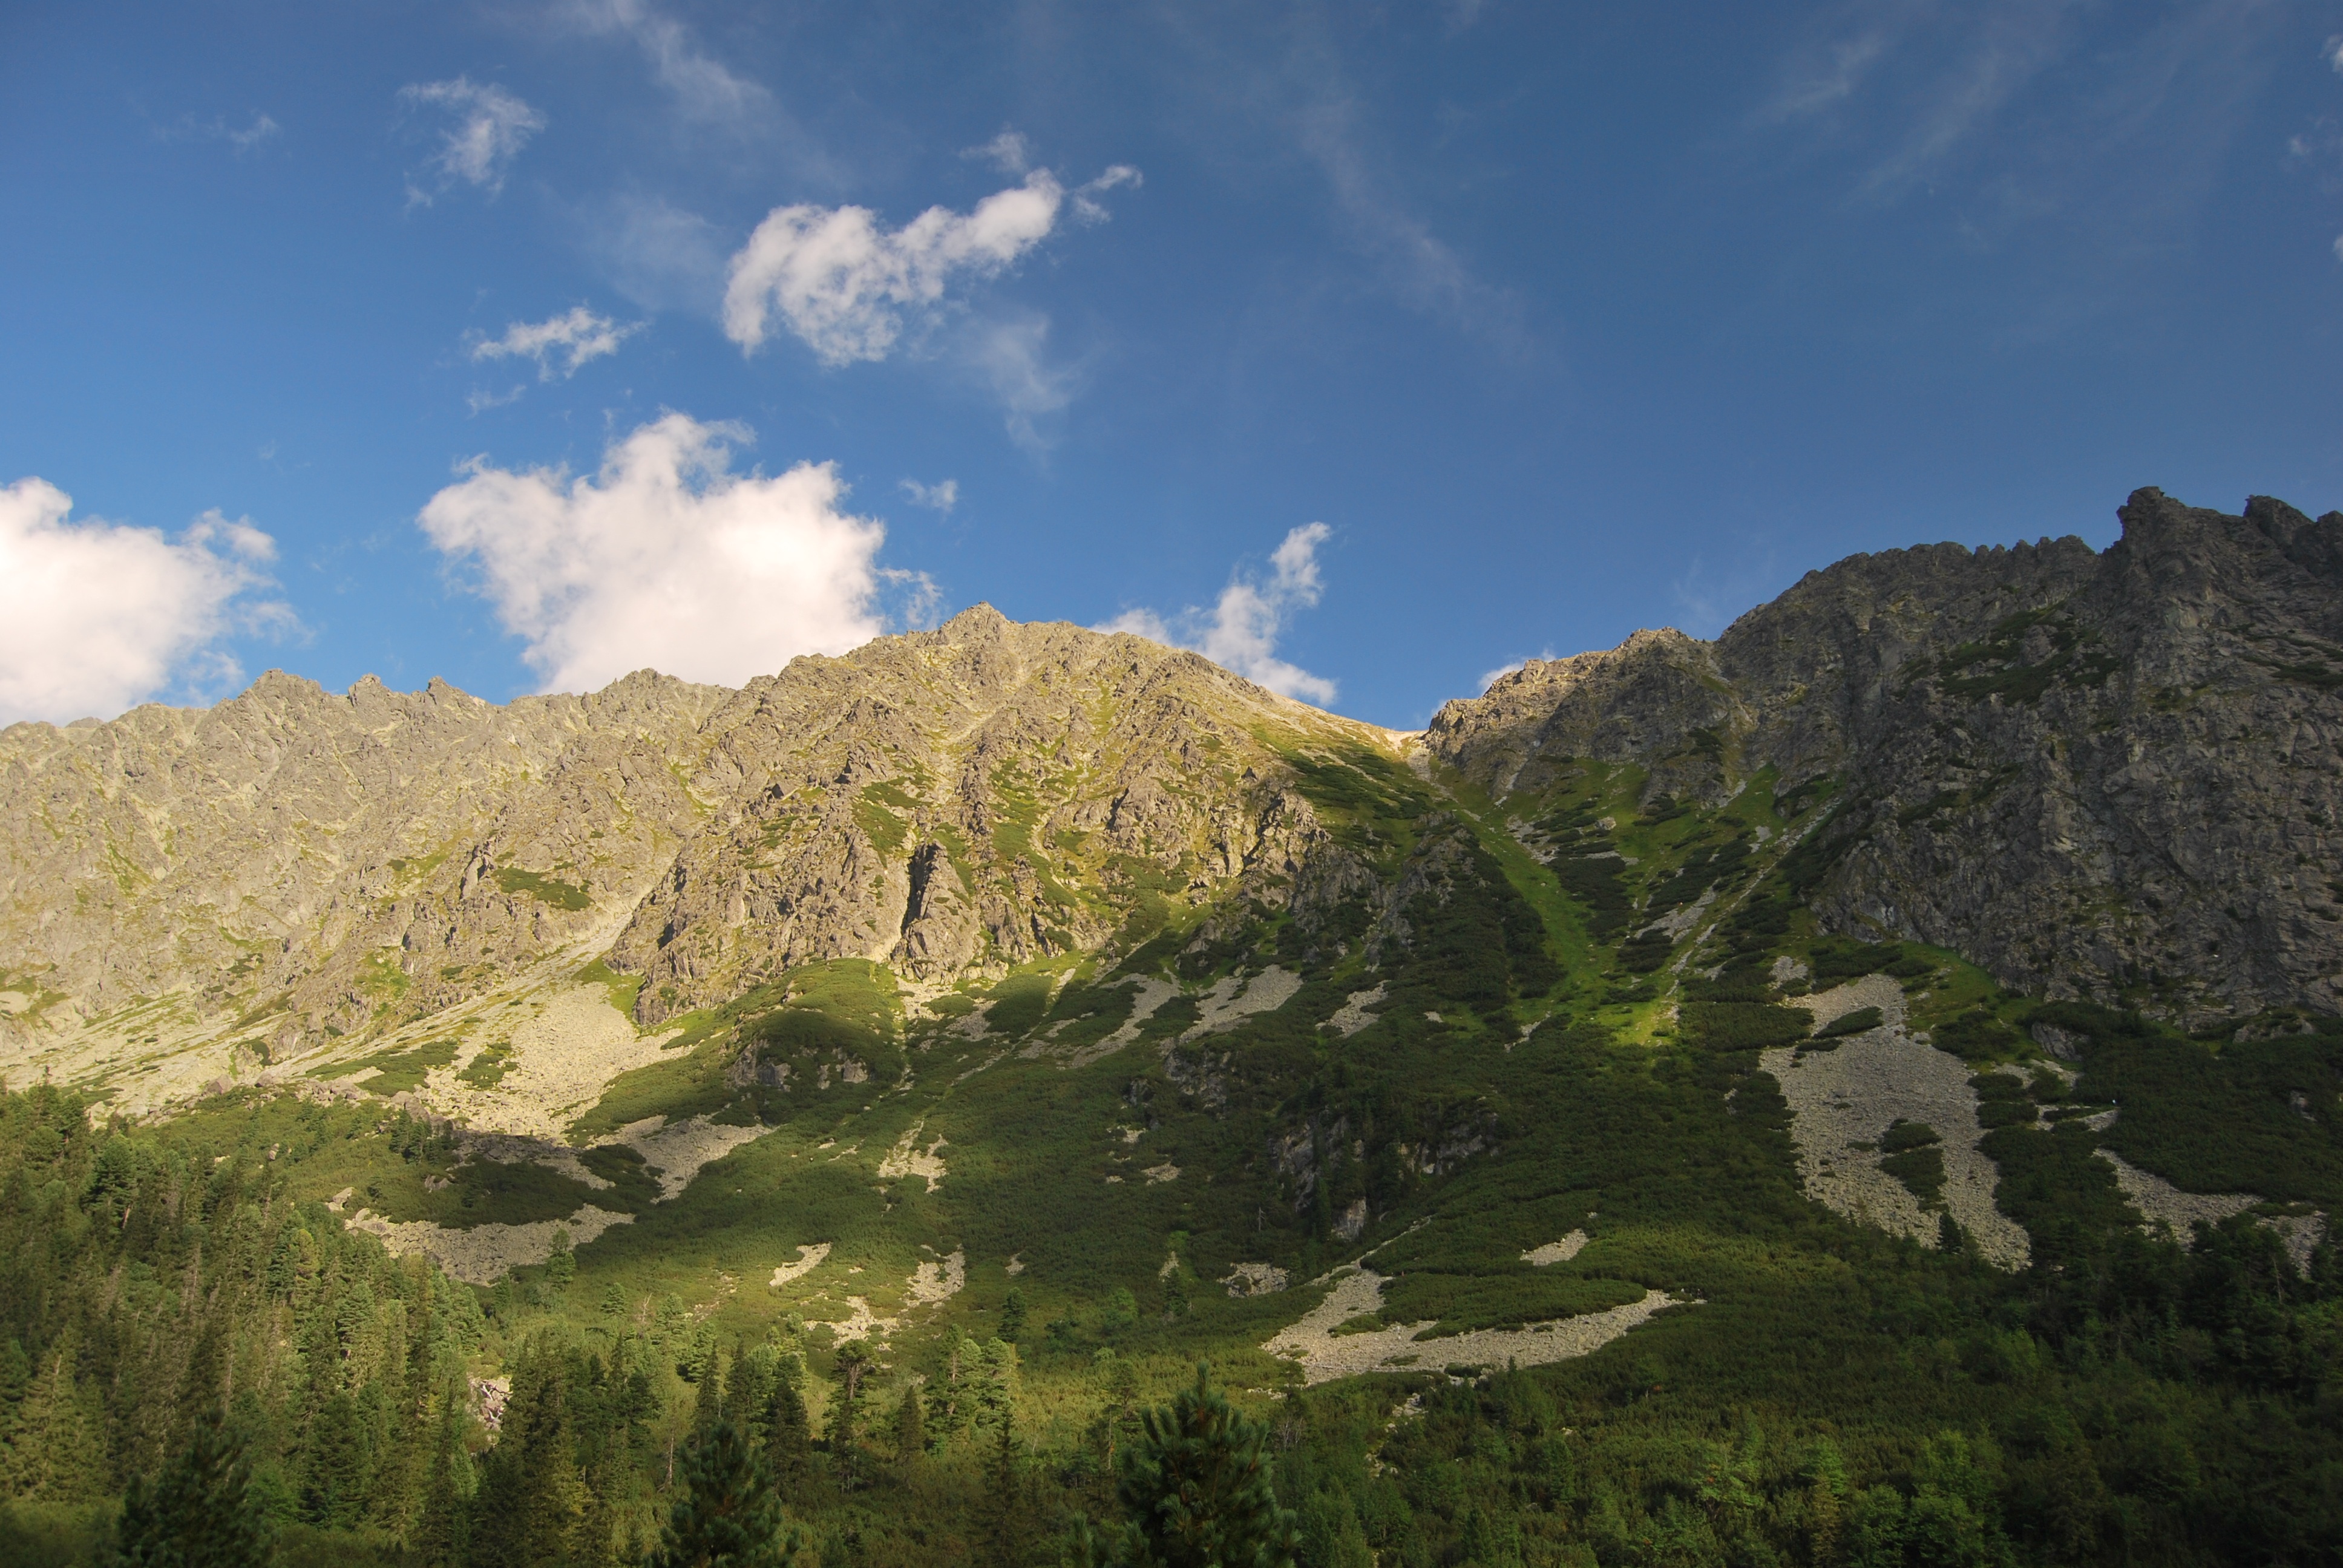
landscape, tree, nature, forest, wilderness, mountain, cloud, sky, meadow, hill, lake, valley, mountain range, highland, terrain, ridge, alps, grassland, plateau, fell, habitat, loch, ecosystem, tatry, landform, the high tatras, mountain pass, the slovak tatras, natural environment, geographical feature, mountainous landforms